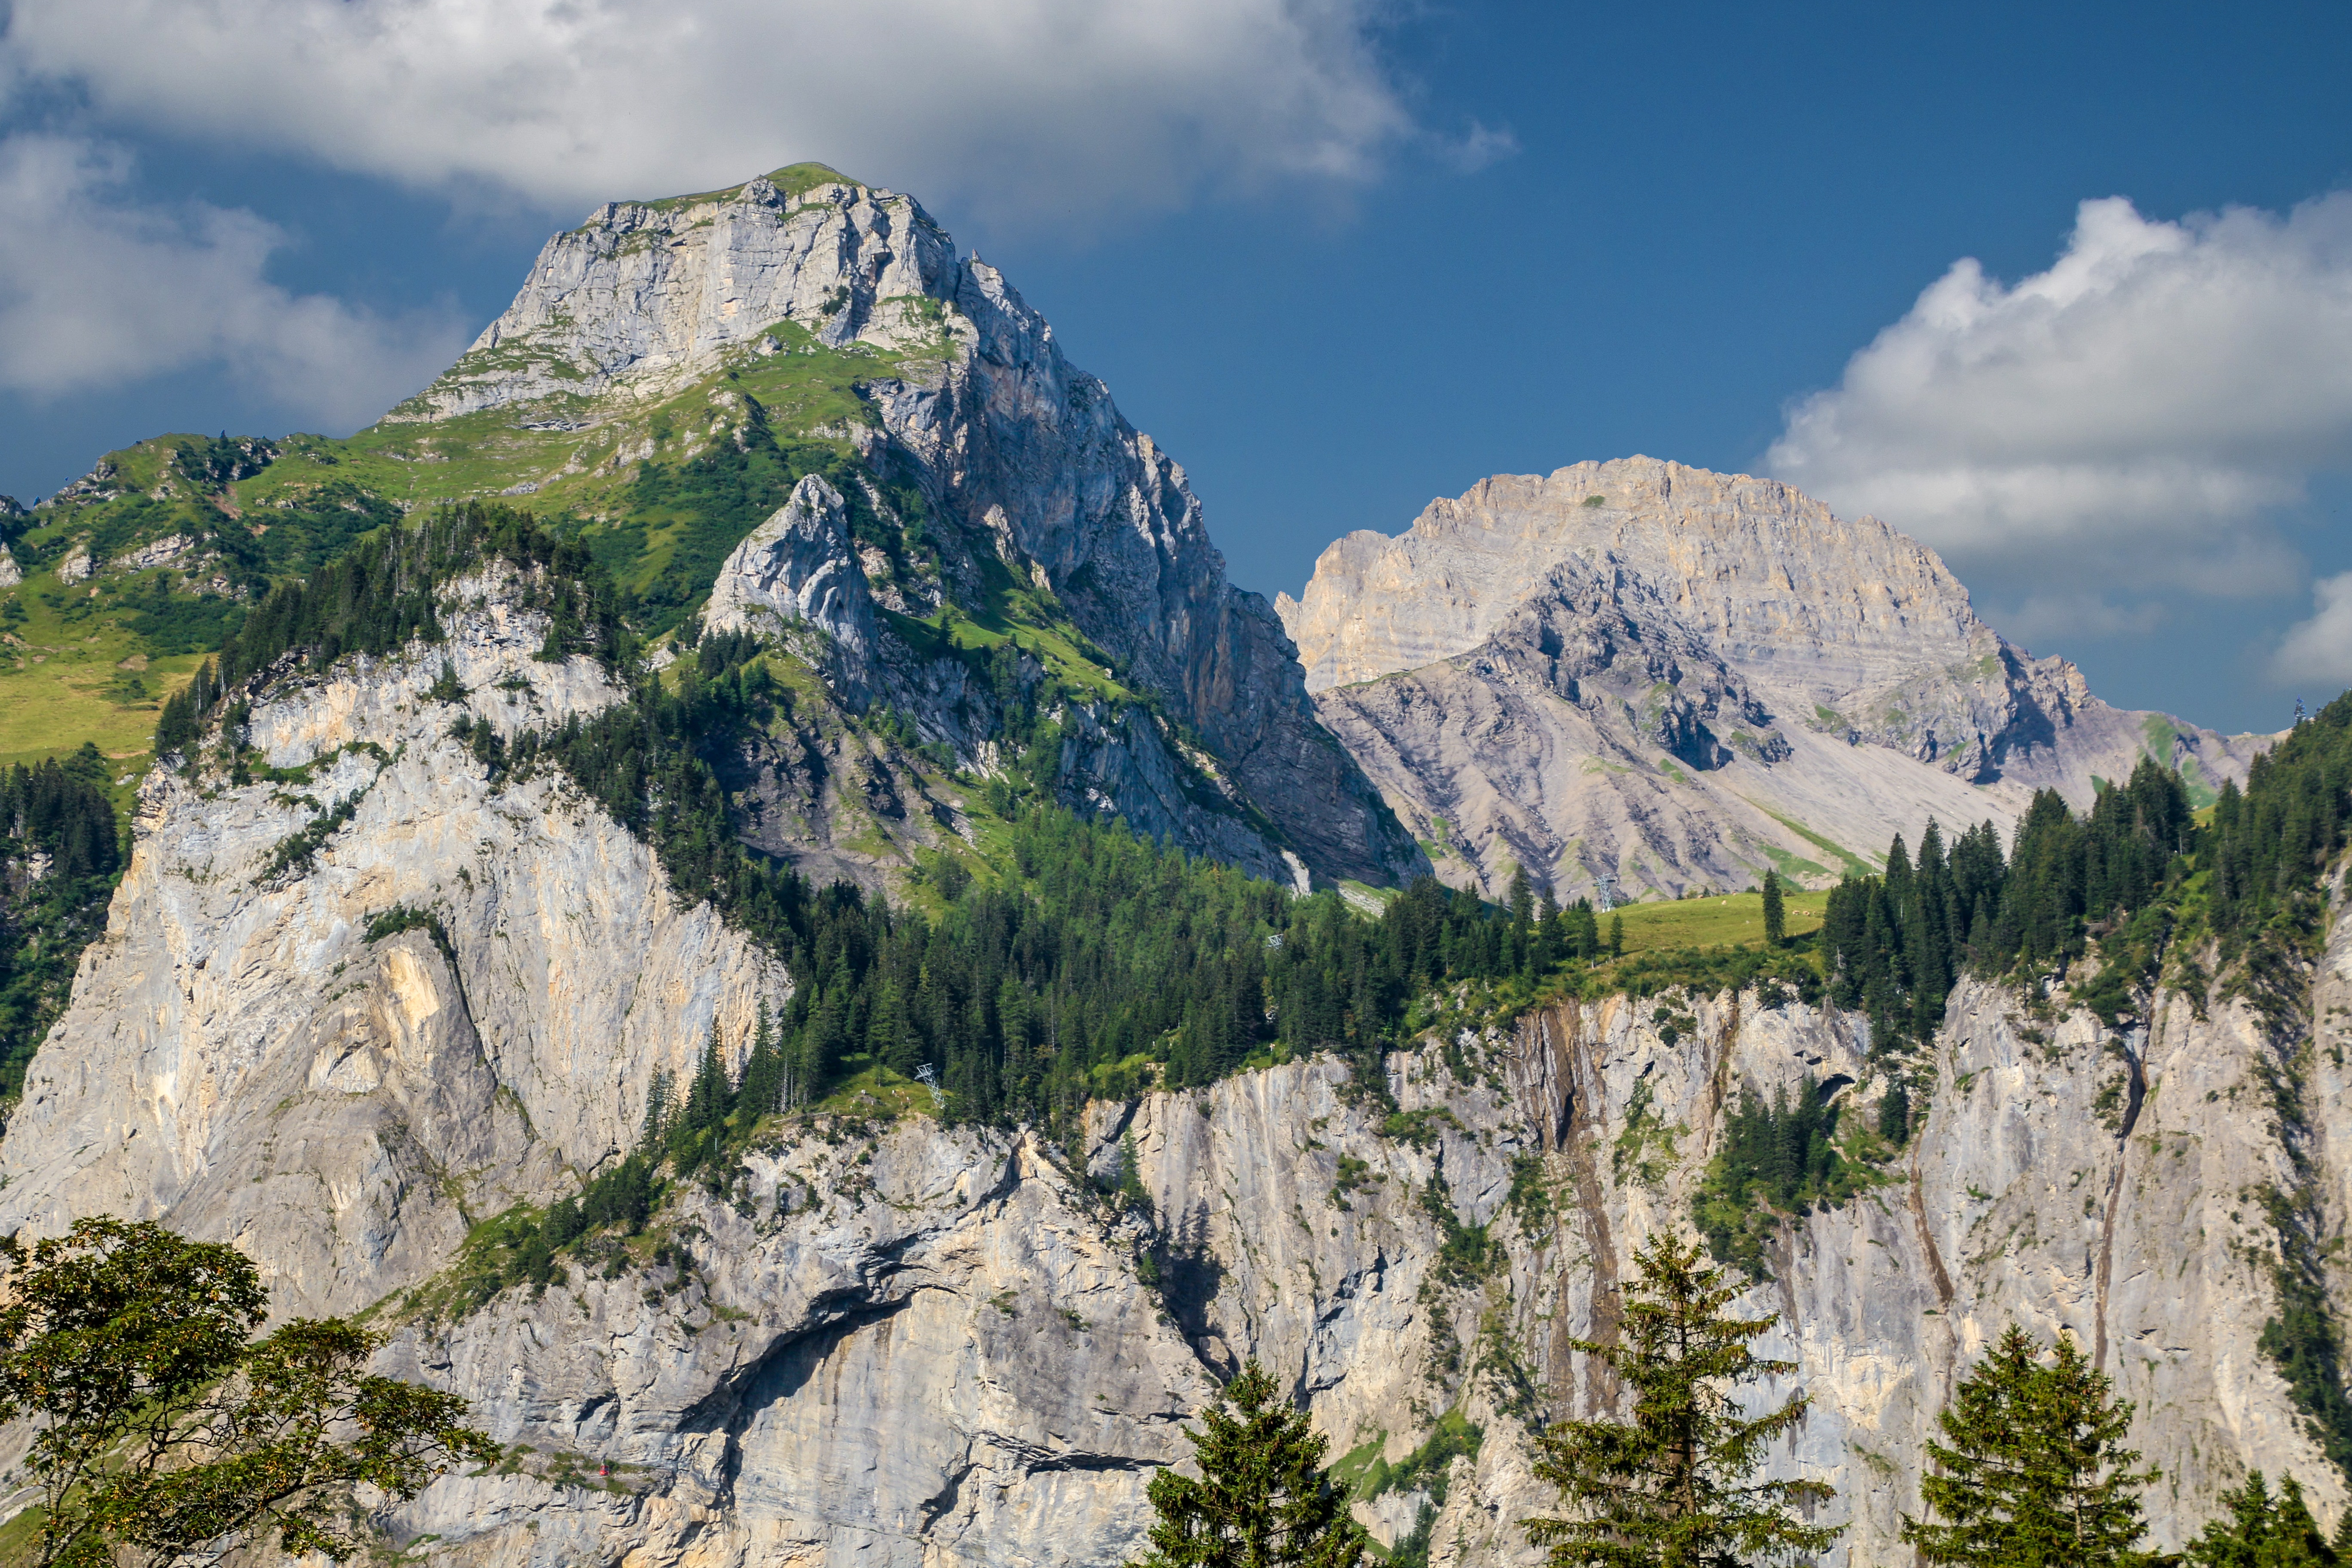
landscape, wilderness, walking, mountain, hiking, trail, adventure, valley, mountain range, summer, park, national park, ridge, geology, mountains, alps, backpacking, plateau, switzerland, cirque, landform, lake oeschinen, mountain pass, kandersteg, geographical feature, mountainous landforms